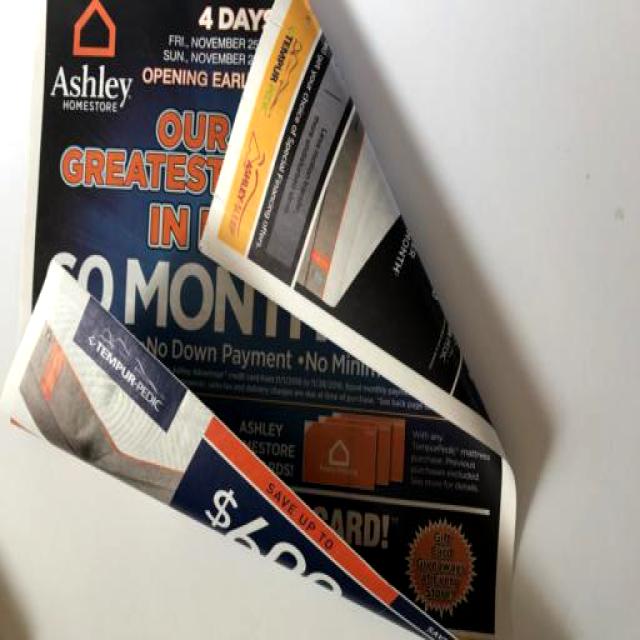
Label: Paper